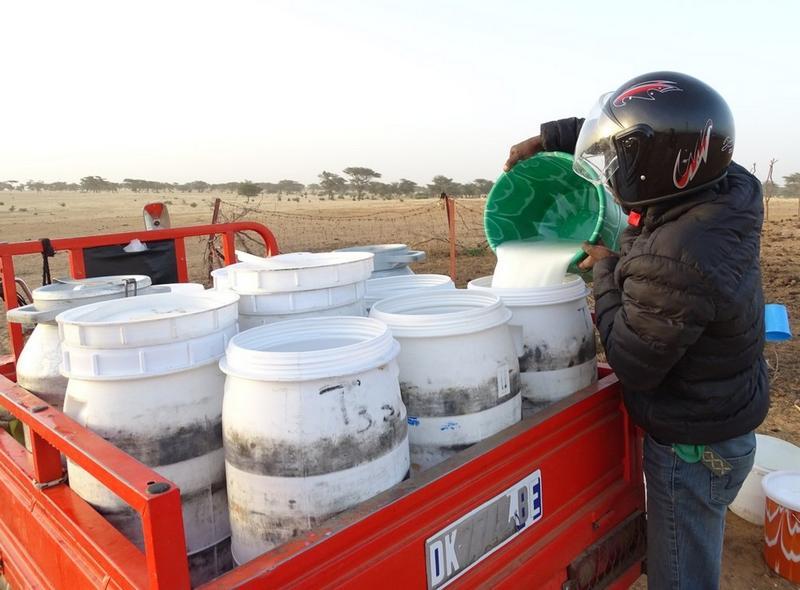
Anayeonekana kuwa akijana amevaa kofia ya pikipiki na koti jeusi akimwaga kiyoyevu chenye rangi nyeupe, kinachonekana kuwa maziwa kutoka kwenye ndoo kubwa ya kijani kibichi .